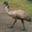
Label: bird